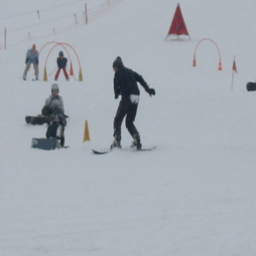
Skiers and snowboarders near an obstacle course on a gentle slope.
A ski slope that is snow covered with various skiing cones and flags set up on the course.
A person is snowboarding down a snow filled hill
A man riding a snow board down a snow covered slope.
a man on a snowboard is coming down a slope